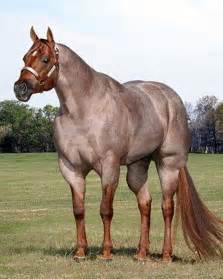
Label: cavallo